Maya Kaathryn Bohnhoff

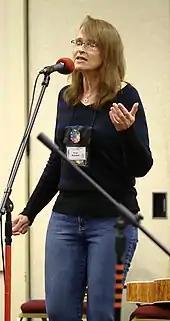
Maya Bohnhoff at Ohio Valley Filk Fest, 2008

Maya Kaathryn Bohnhoff (born 1954) is an American sci-fi and fantasy author and filk musician. As an author, she collaborated on several novels in the "Batman" and "Star Wars" franchise with Michael Reaves, and as a filk musician, she is a three-time Pegasus Award winner.